Johannesburg Manufacturing Company Store

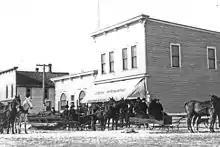
Johannesburg Manufacturing Company Store c 1906

The Johannesburg Manufacturing Company was incorporated in 1901 by lumbermen Ernest Salling, Rasmus Hanson, and Nels Michelson. The trio built Johannesburg as a lumber mill and company town, in the same way as they had built the nearby towns of Grayling, Salling, and Lewiston. The first building constructed in the new town was this company store, which was used as the headquarters of the company.